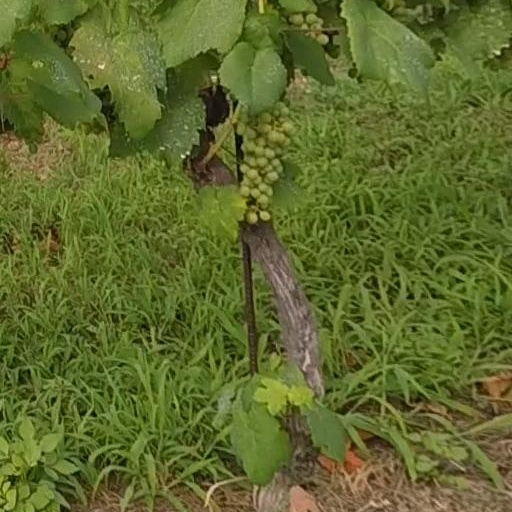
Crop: grape